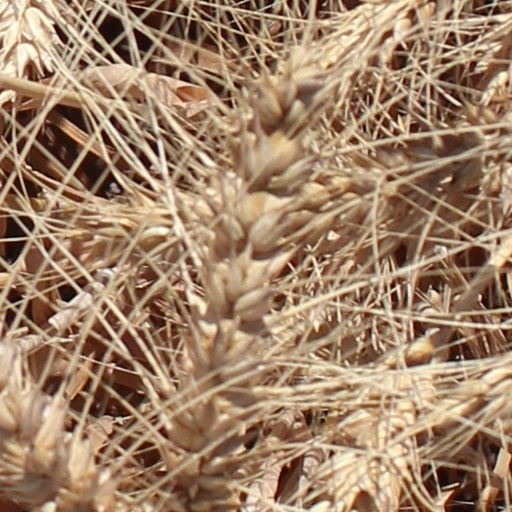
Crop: wheat